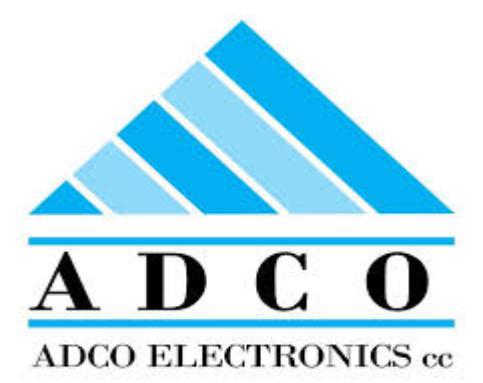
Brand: ADCO
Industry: Necessities